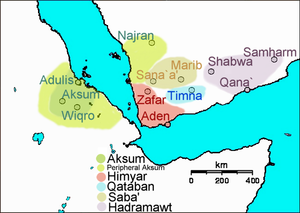
GDRT est un roi d’Axoum, connu aujourd’hui pour avoir été le premier roi d’Axoum à être intervenu dans les affaires de l’actuel Yémen. Il est principalement connu grâce à des inscriptions retrouvées dans le sud de l'Arabie, faisant mention de lui et de son fils BYGT. GDRT est supposé être la même personne que GDR, dont le nom a été retrouvé sur un sceptre de bronze découvert à Addi Galamo, près d’Atsbi et Dar’a, dans le nord de l'Éthiopie.